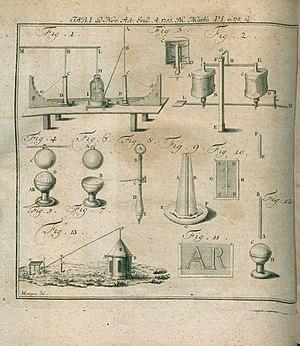
Johann Heinrich Winckler était un érudit allemand en de multiples domaines. Élève de Johann Sebastian Bach à l'école Saint-Thomas de Leipzig, il écrivit le livret de la cantate BWV Anh. 18 pour l'inauguration de la rénovation de l'école.